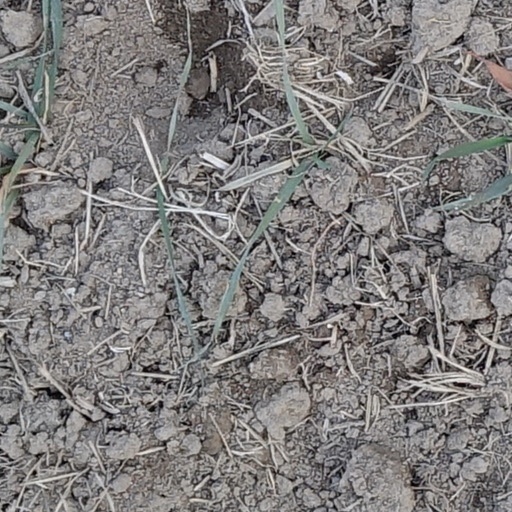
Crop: wheat